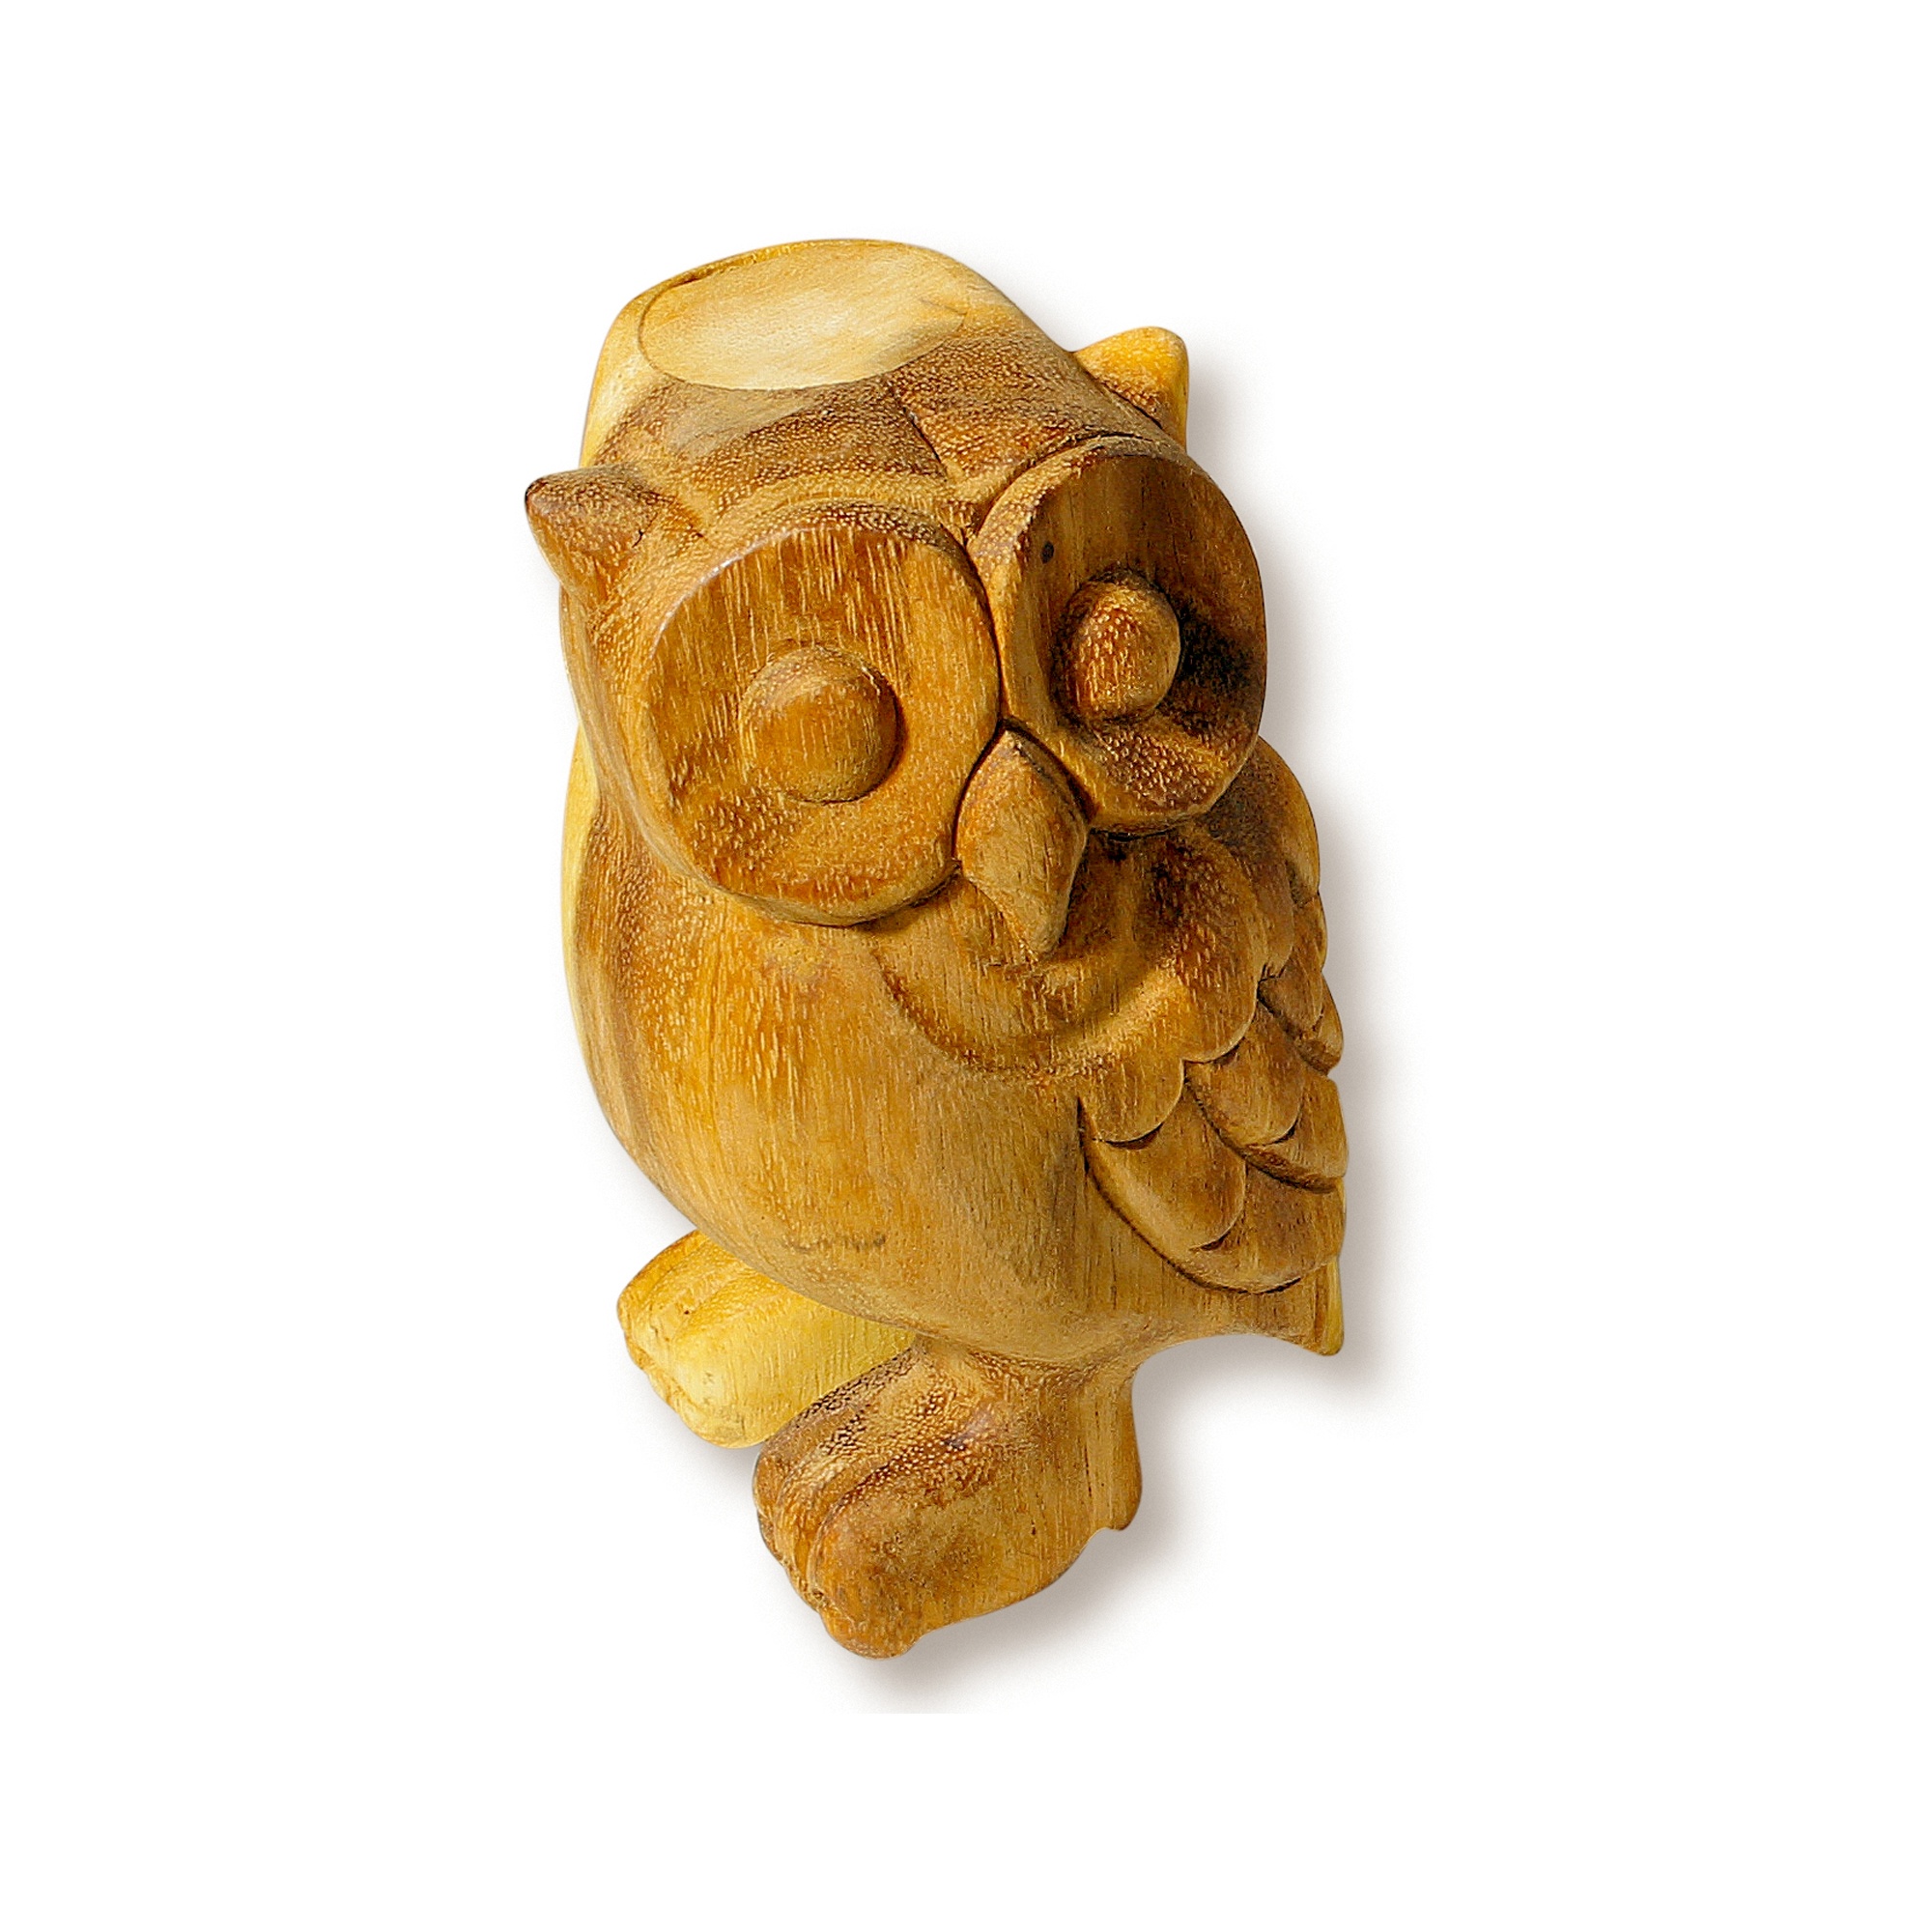
Eule, Groß
guruhh - guruhh Sie tönt, am Hinterkopf leicht angeblasen, tief und leicht rauchig, fester angeblasen klingt sie höher. Die Eule ist Nachts aktiv und weil sie so mehr hört und sieht als andere, ist sie des Zauberers Krafttier. Größe ca.: 16 x 9 x 8 cm
Brand: feeltone trade
Category: Arts & Entertainment > Hobbies & Creative Arts > Musical Instruments > Woodwinds > Jew's Harps